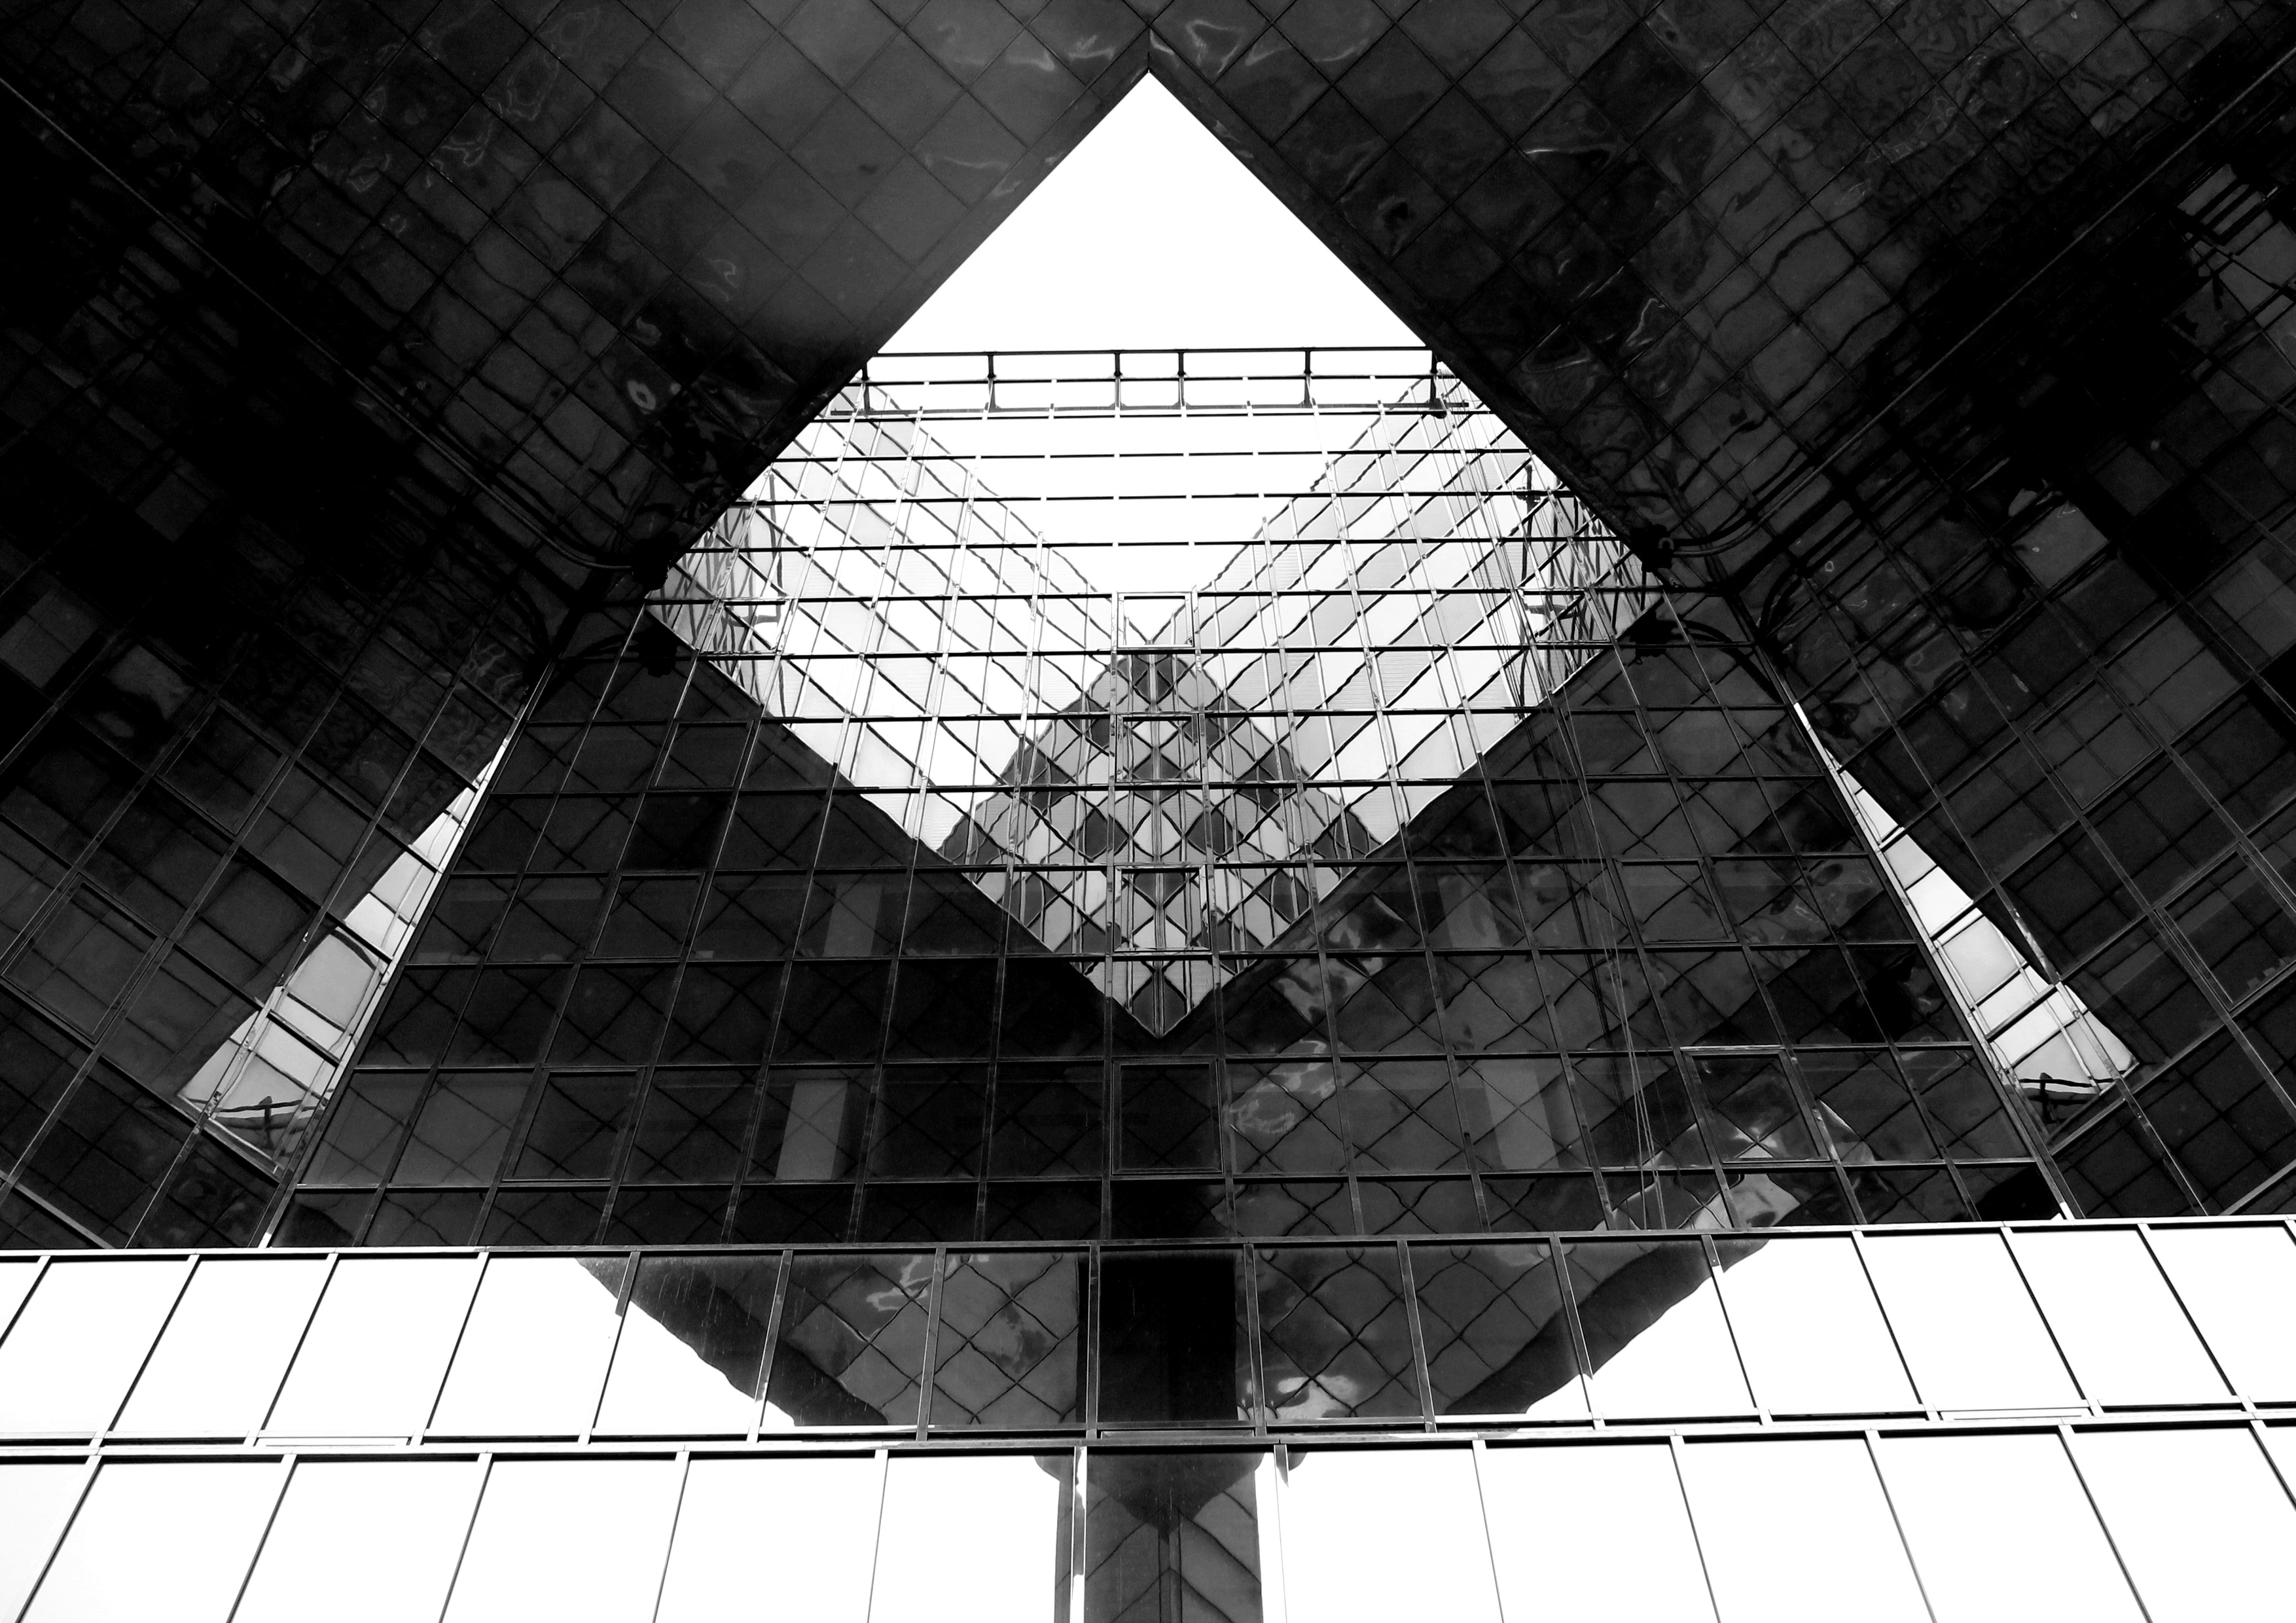
light, black and white, architecture, white, photography, house, sunlight, building, skyscraper, pattern, line, reflection, color, shadow, darkness, black, monochrome, modern, circle, design, symmetry, mirror, image, shape, monochrome photography